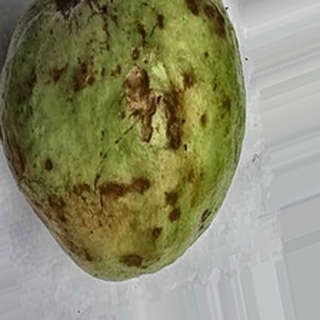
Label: guava_anthracnose